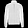
Label: Coat